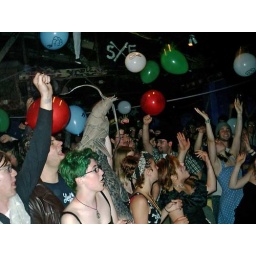
cat fish partying it up while Jason Webley plays punk prom at gilman in berkeley